Fluvioglacial landform

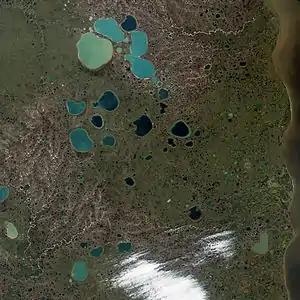
Kettle Lakes: Landsat image of pothole lakes in Siberia. The different colors of the lakes reflect different amounts of sediment or depth; the deeper or clearer the water, the bluer the lake.

Kettles, or kettle holes, are impressions left in a glacial outwash plain by remnant ice of a retreating glacier. As a glacier retreats, chunks of ice may break off in a process known as ice calving or glacier calving. As sediment-heavy glacial meltwater flows past the stationary ice block, the increased friction between the ice and sediment causes sediment build-up around the block of ice. The sediment may become so extensive as to completely bury the ice piece. The ice then melts and leaves behind an impression in the ground.